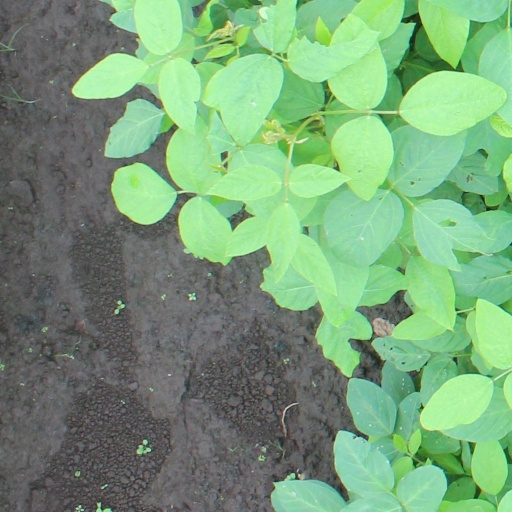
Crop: soybean